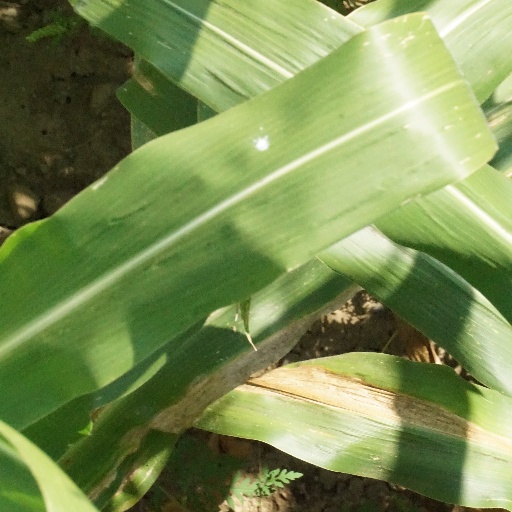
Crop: maize; corn